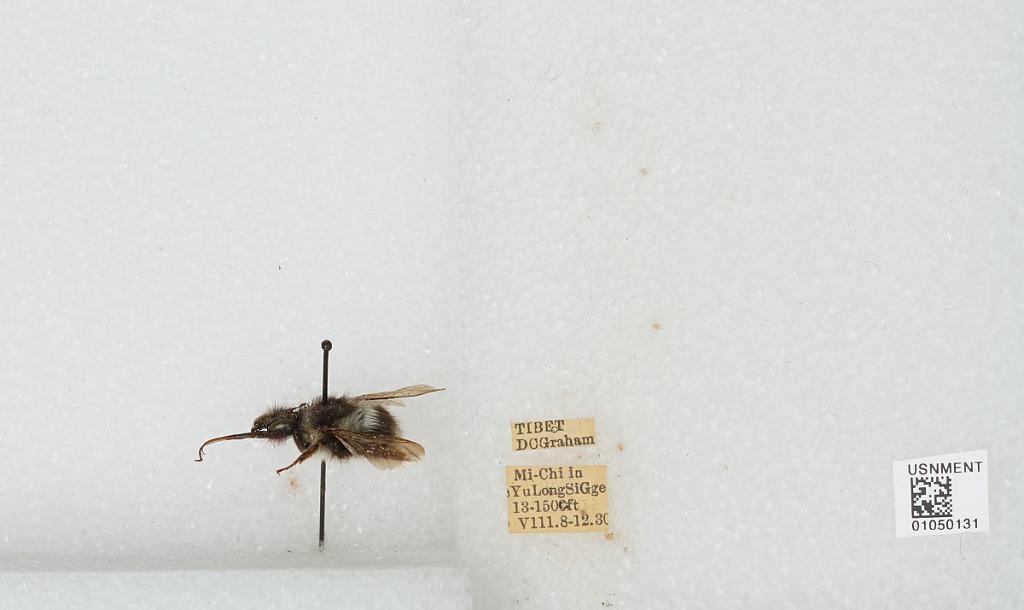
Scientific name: Bombus sp.
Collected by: D. Graham
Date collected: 1930-8-8
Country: China
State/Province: Tibet Autonomous Region
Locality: Mi-Chi in Yu Long Si Gge